Friederike Sophie Seyler

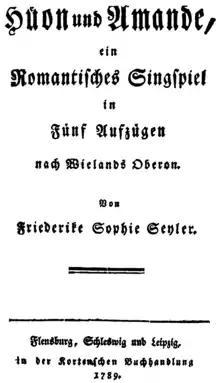
Original cover of "Hüon und Amande" by Friederike Sophie Seyler (1789)

Friederike Sophie Seyler only wrote two plays; nevertheless she is regarded as one of the most important female playwrights of the 18th century, and she was one of very few female playwrights of her era. In her own lifetime she was better known as an actress than as a playwright. Anne Fleig notes that her prominence as an actress was important for the contemporary influence of her plays. She also translated two plays from French.